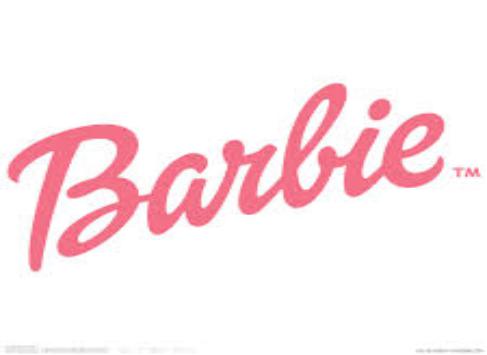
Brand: Barbie
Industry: Clothes